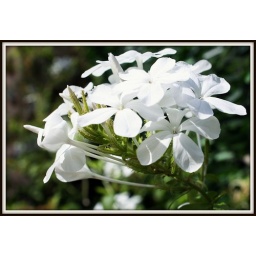
This lovely white shining flower was just caught in the sunlight and was at its peak.Looked really pretty.